Answer in natural language. Is blue two-seater sofa with green and blue cushions (marked B) to the right of white color dining table (marked C)? Choose between the following options: no or yes
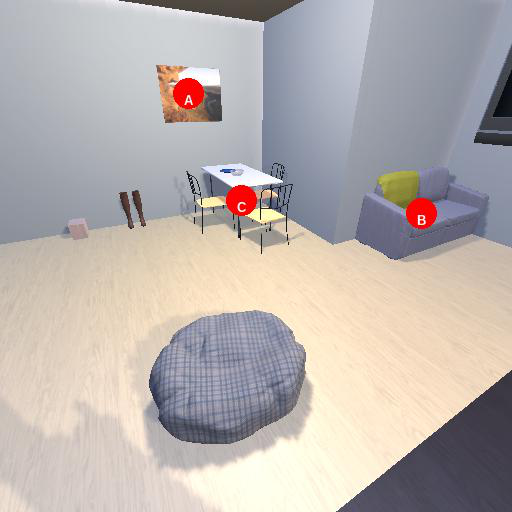
<answer>yes</answer>